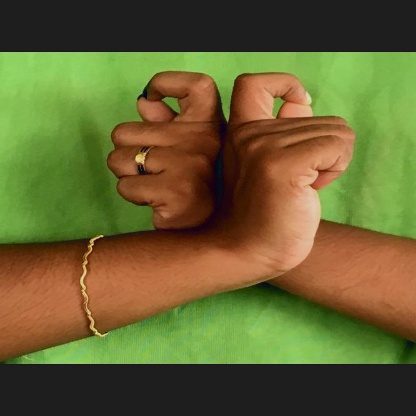
Mudra: Berunda